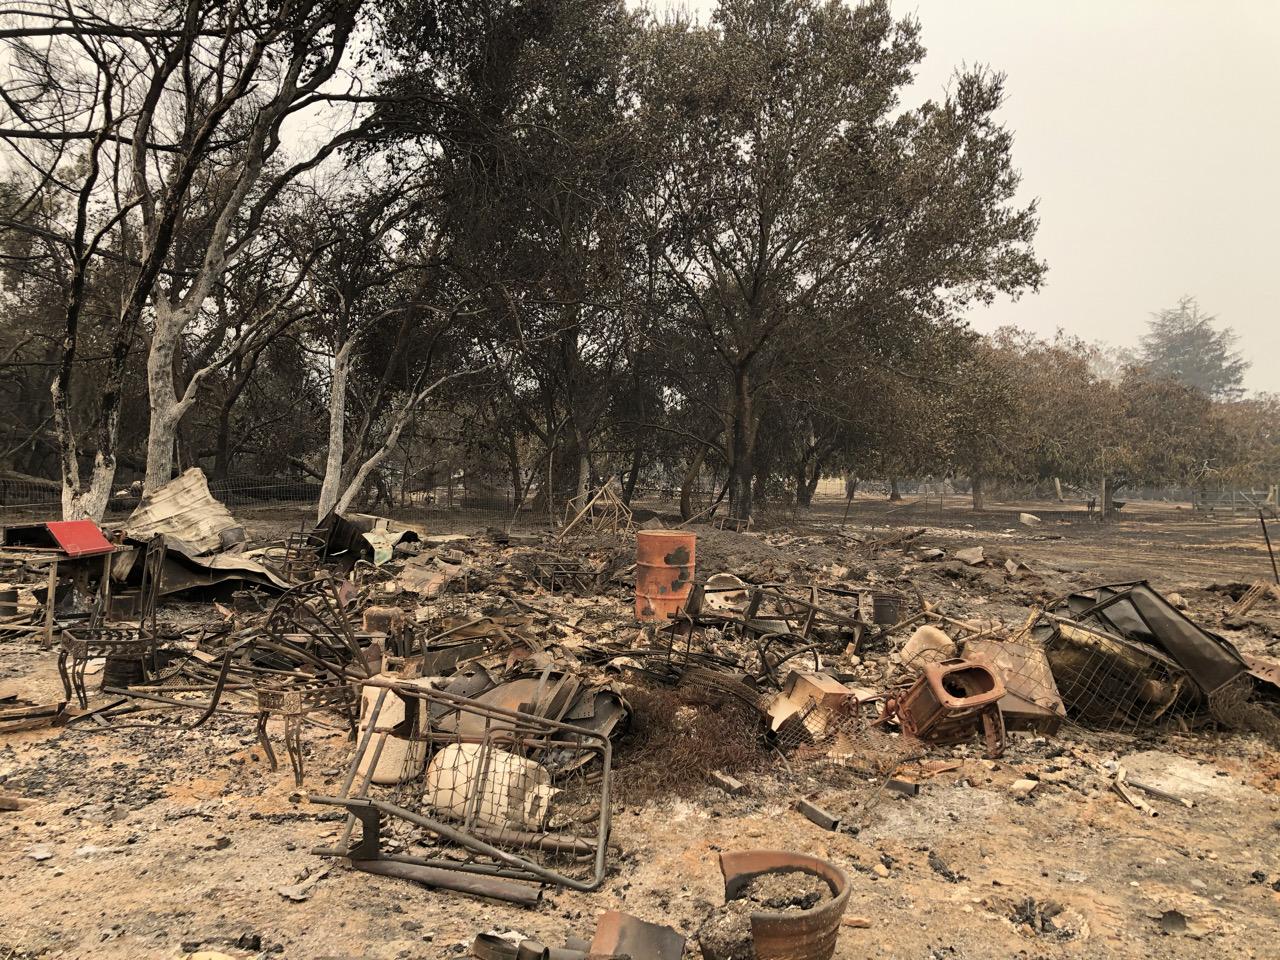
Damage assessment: destroyed